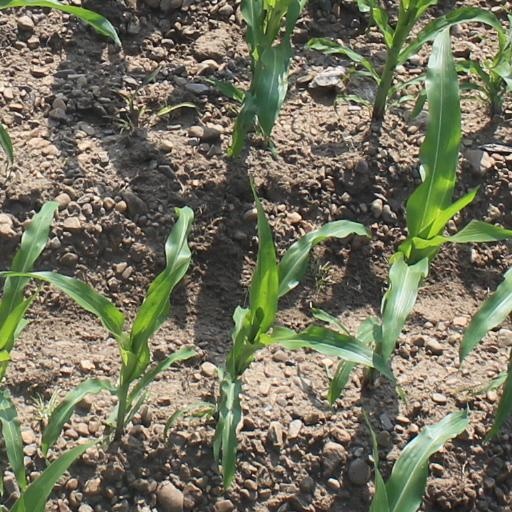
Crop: maize; corn